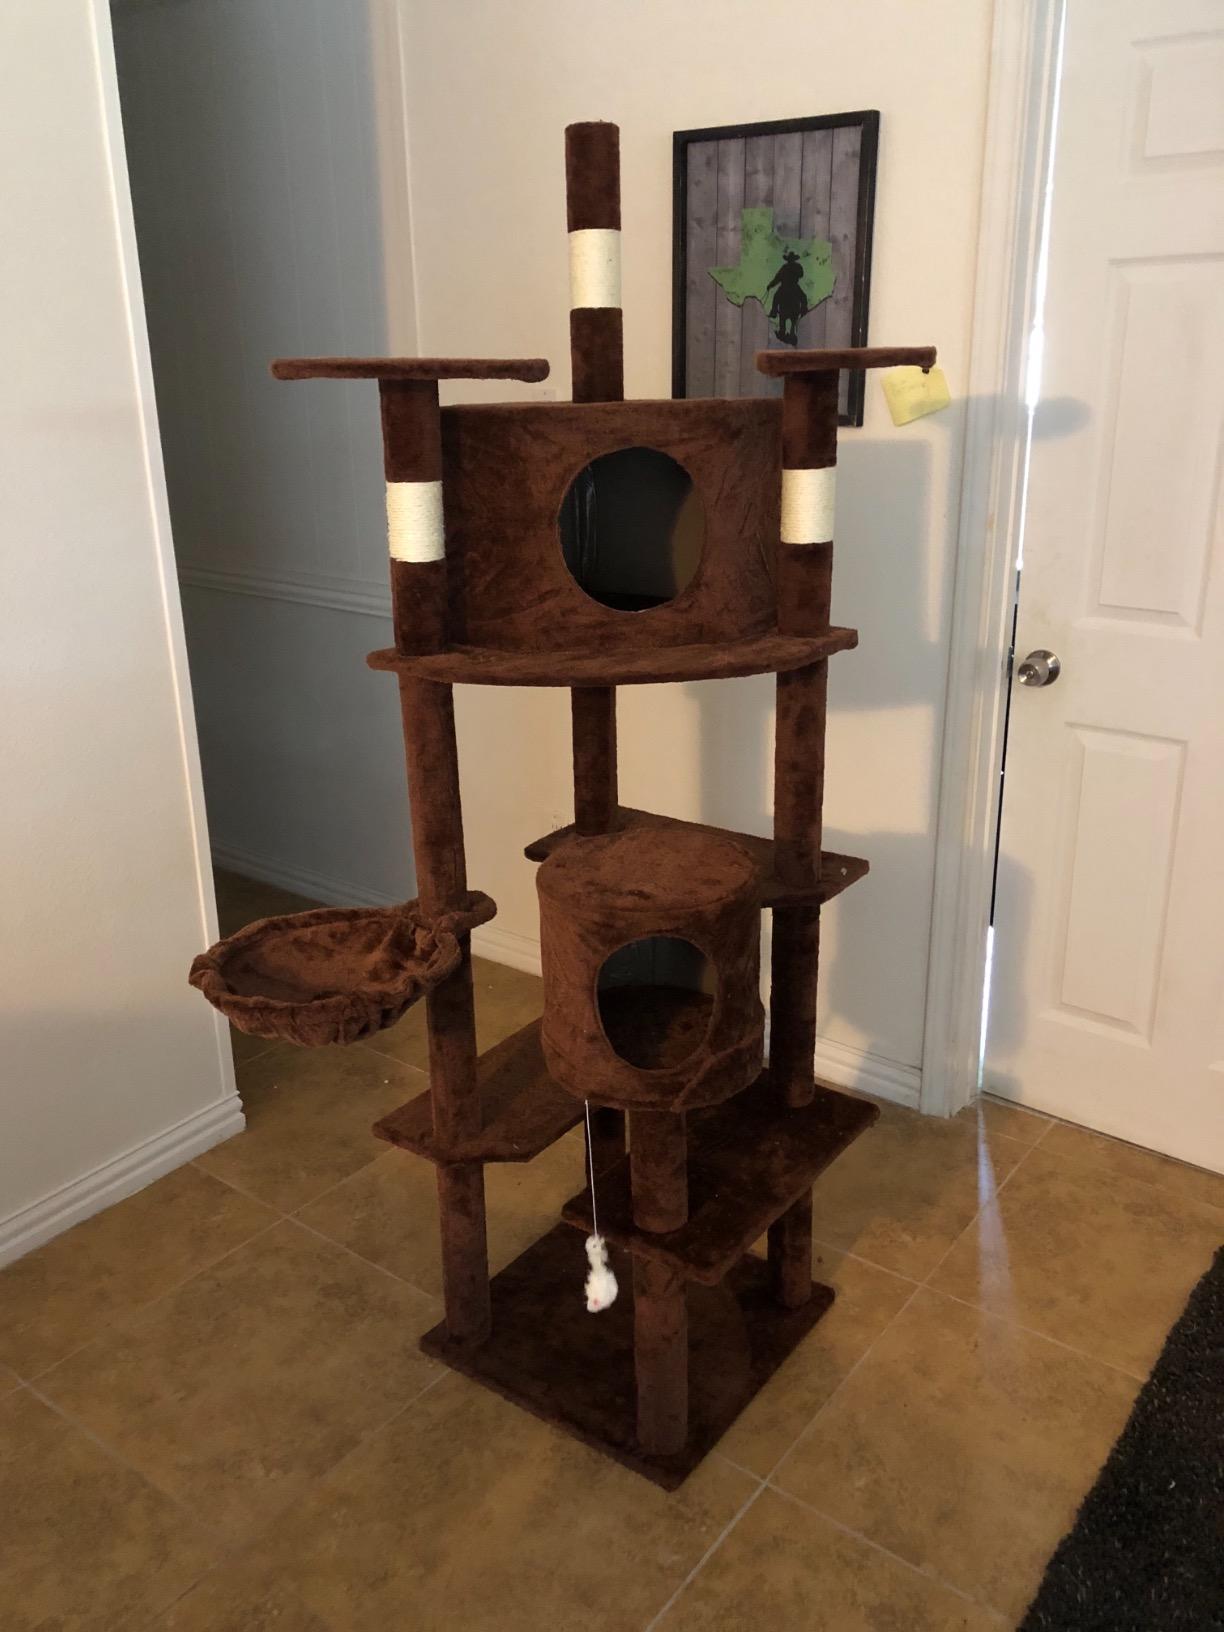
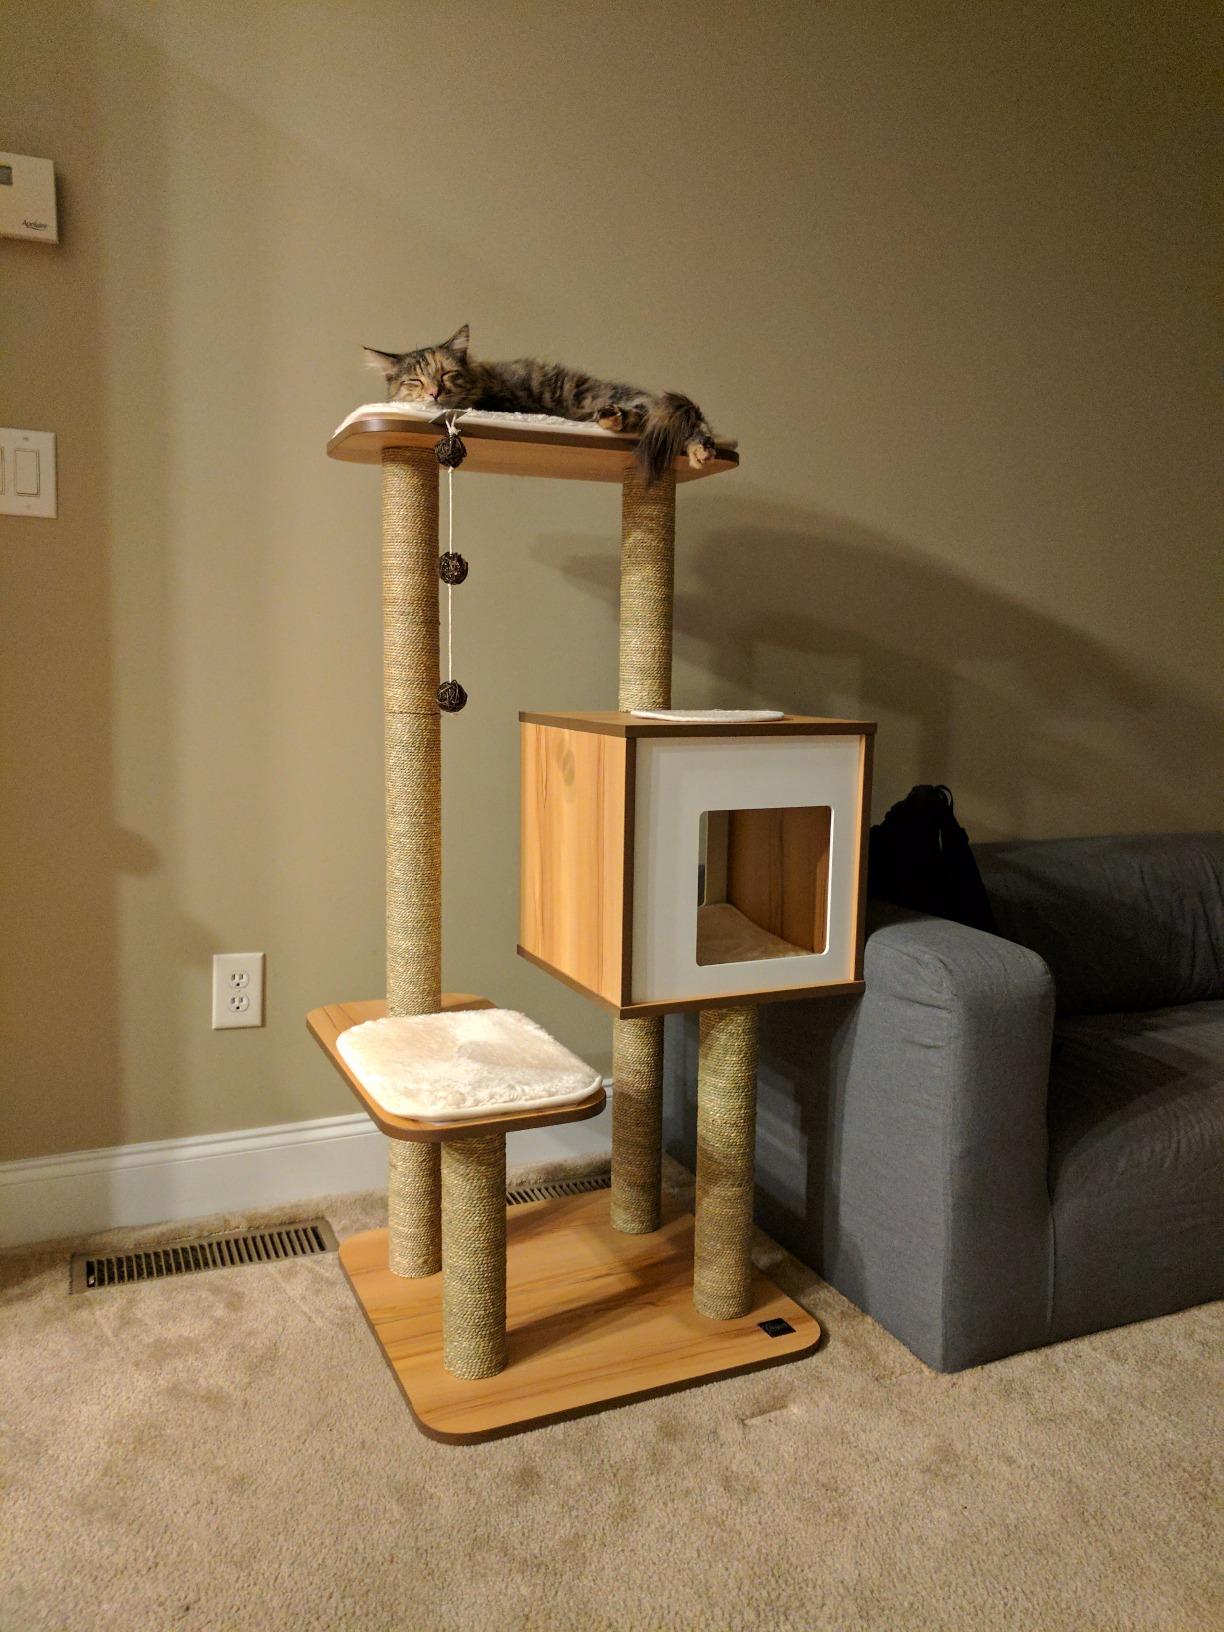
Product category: items_cat tree
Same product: no